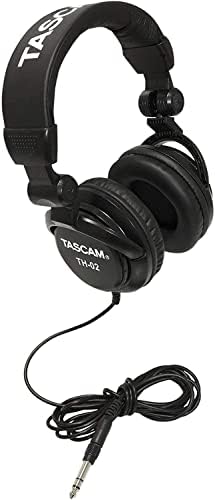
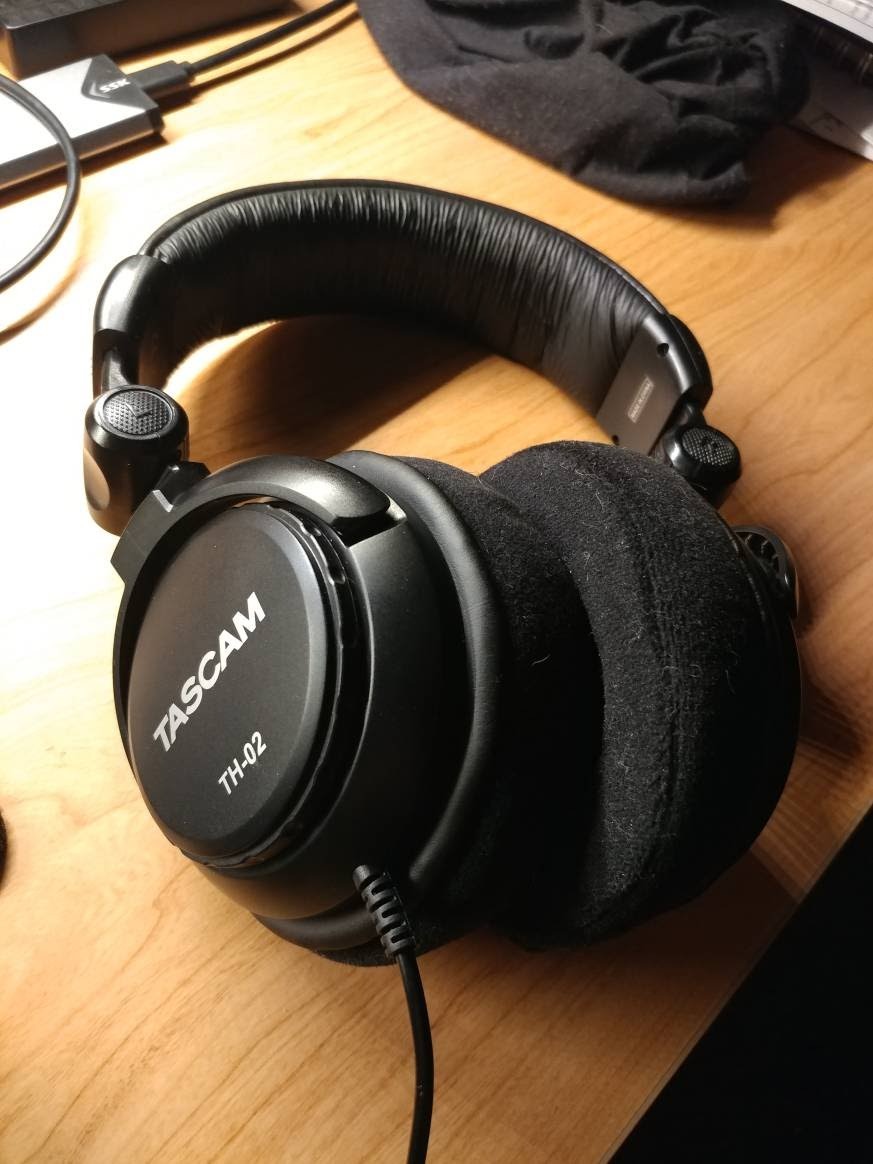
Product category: headphones
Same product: yes